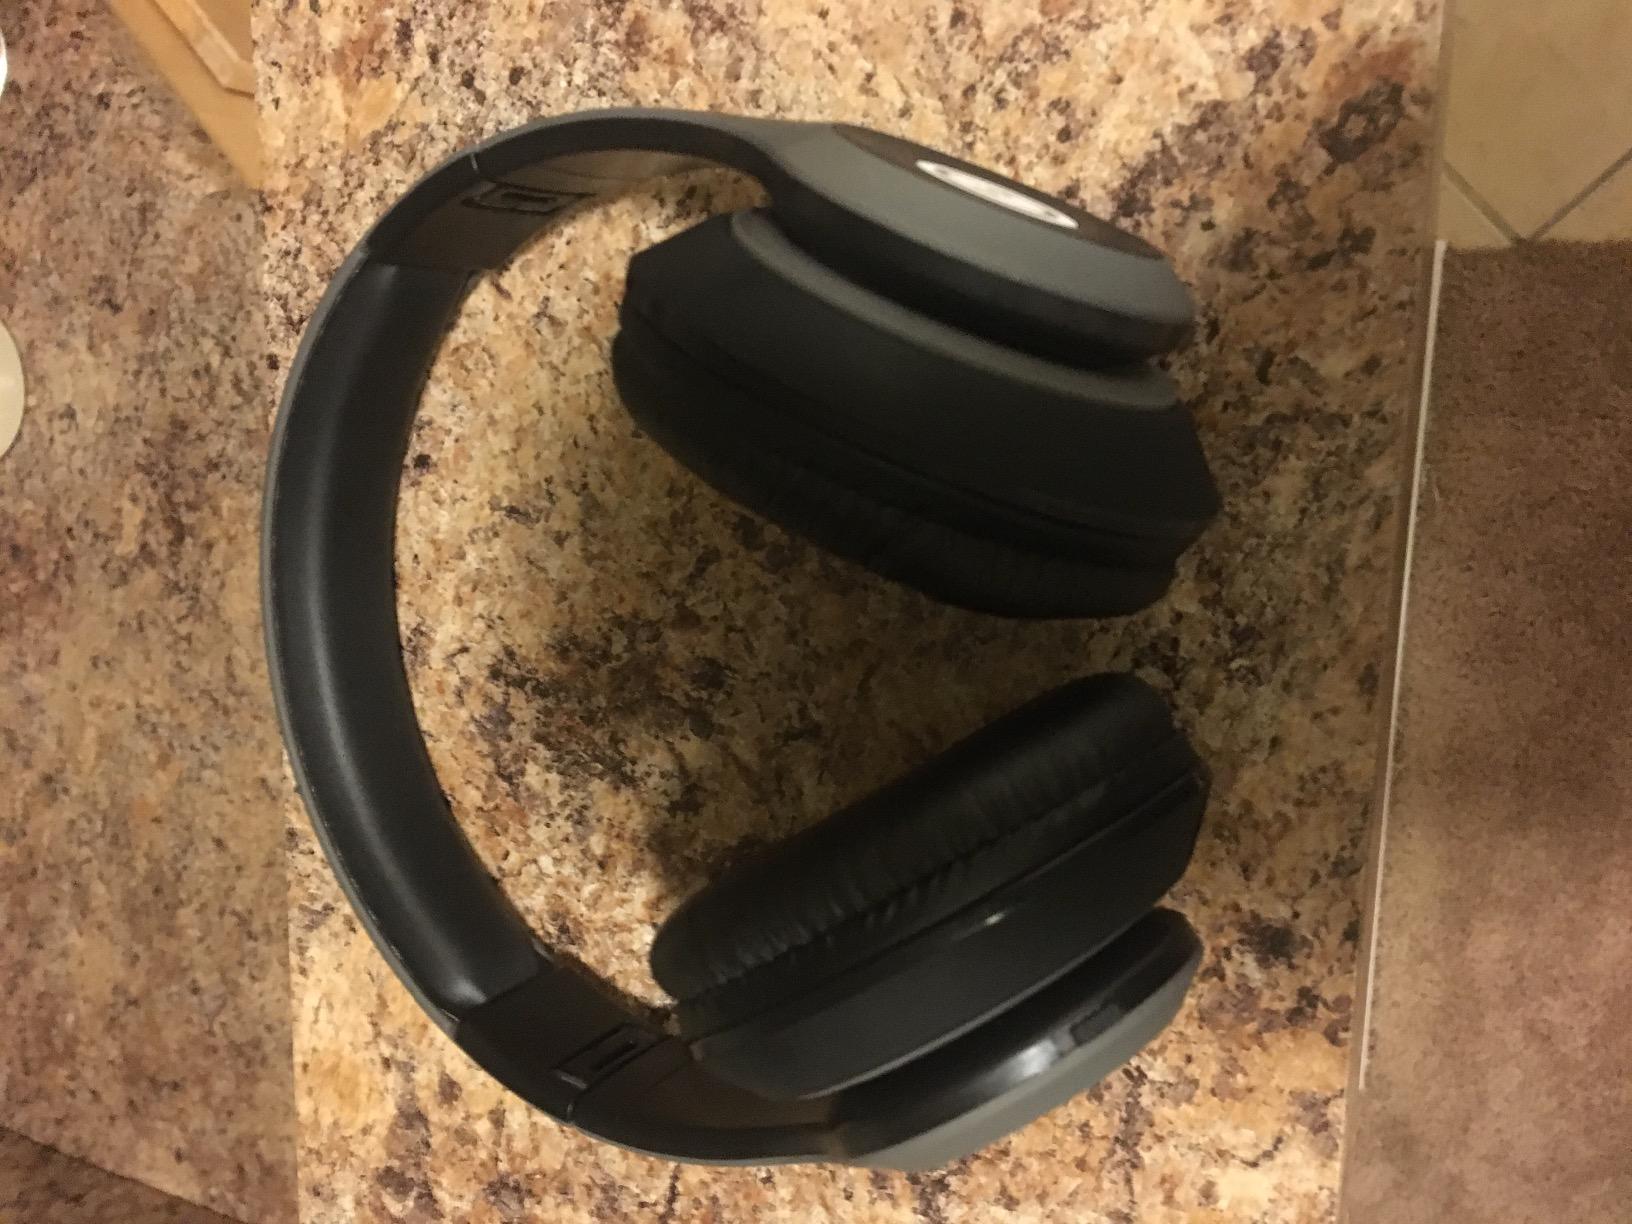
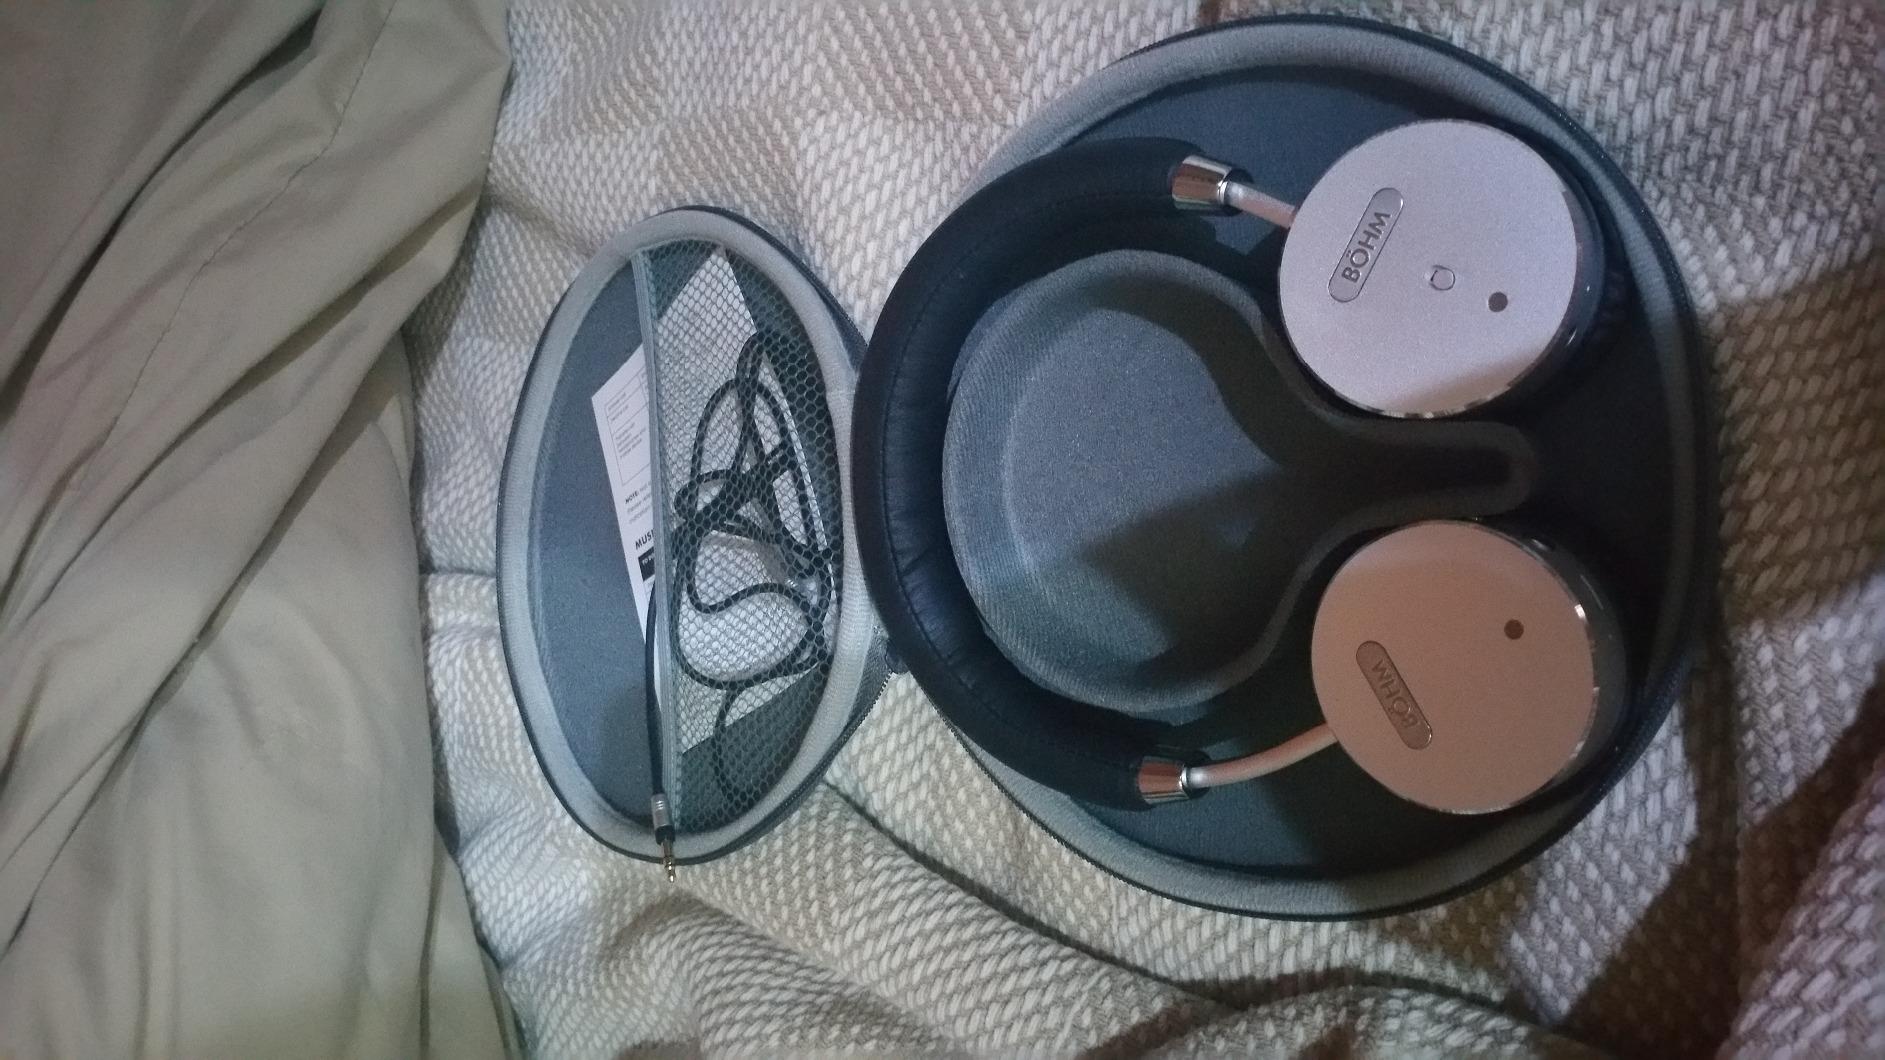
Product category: headphones
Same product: no